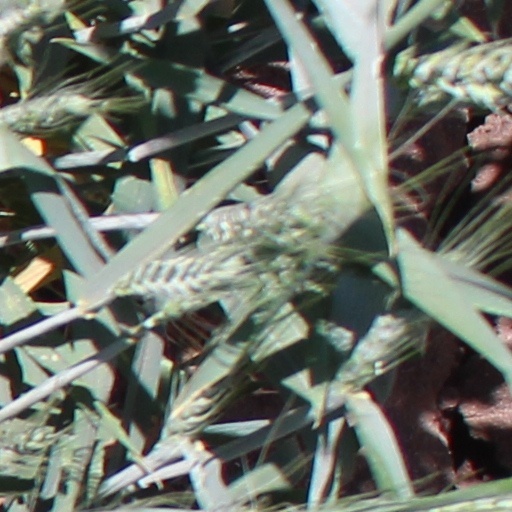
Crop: wheat